Vase with Poet Zhou Dunyi

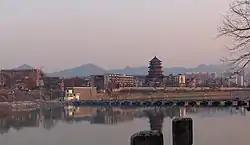

The vase is a product of the Jingdezhen Ware production of porcelain. Porcelain is a branch of ceramics characterised by its fine, light, strong, white translucent material. This porcelain consists of kaolin clay and petuntse, a feldspathic rock, which when fired at temperatures between 1200-1400 degrees vitrifies the clay materials into porcelain. Until the 18th century these techniques were only achieved in China, Japan and Korea, accounting for its high value as a commodity when it was originally produced and first traded in between 5000-1700 BCE.